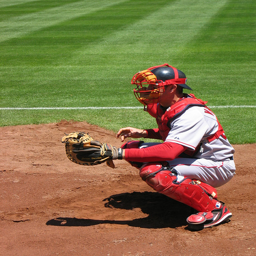
A baseball player kneeling down on a baseball field.
Catcher at a baseball game crouching to catch a pitch.
The catcher of a baseball team crouches down.
A professional baseball player in red on a grass field.
Catchers have to have strong legs to stay in this position for long.